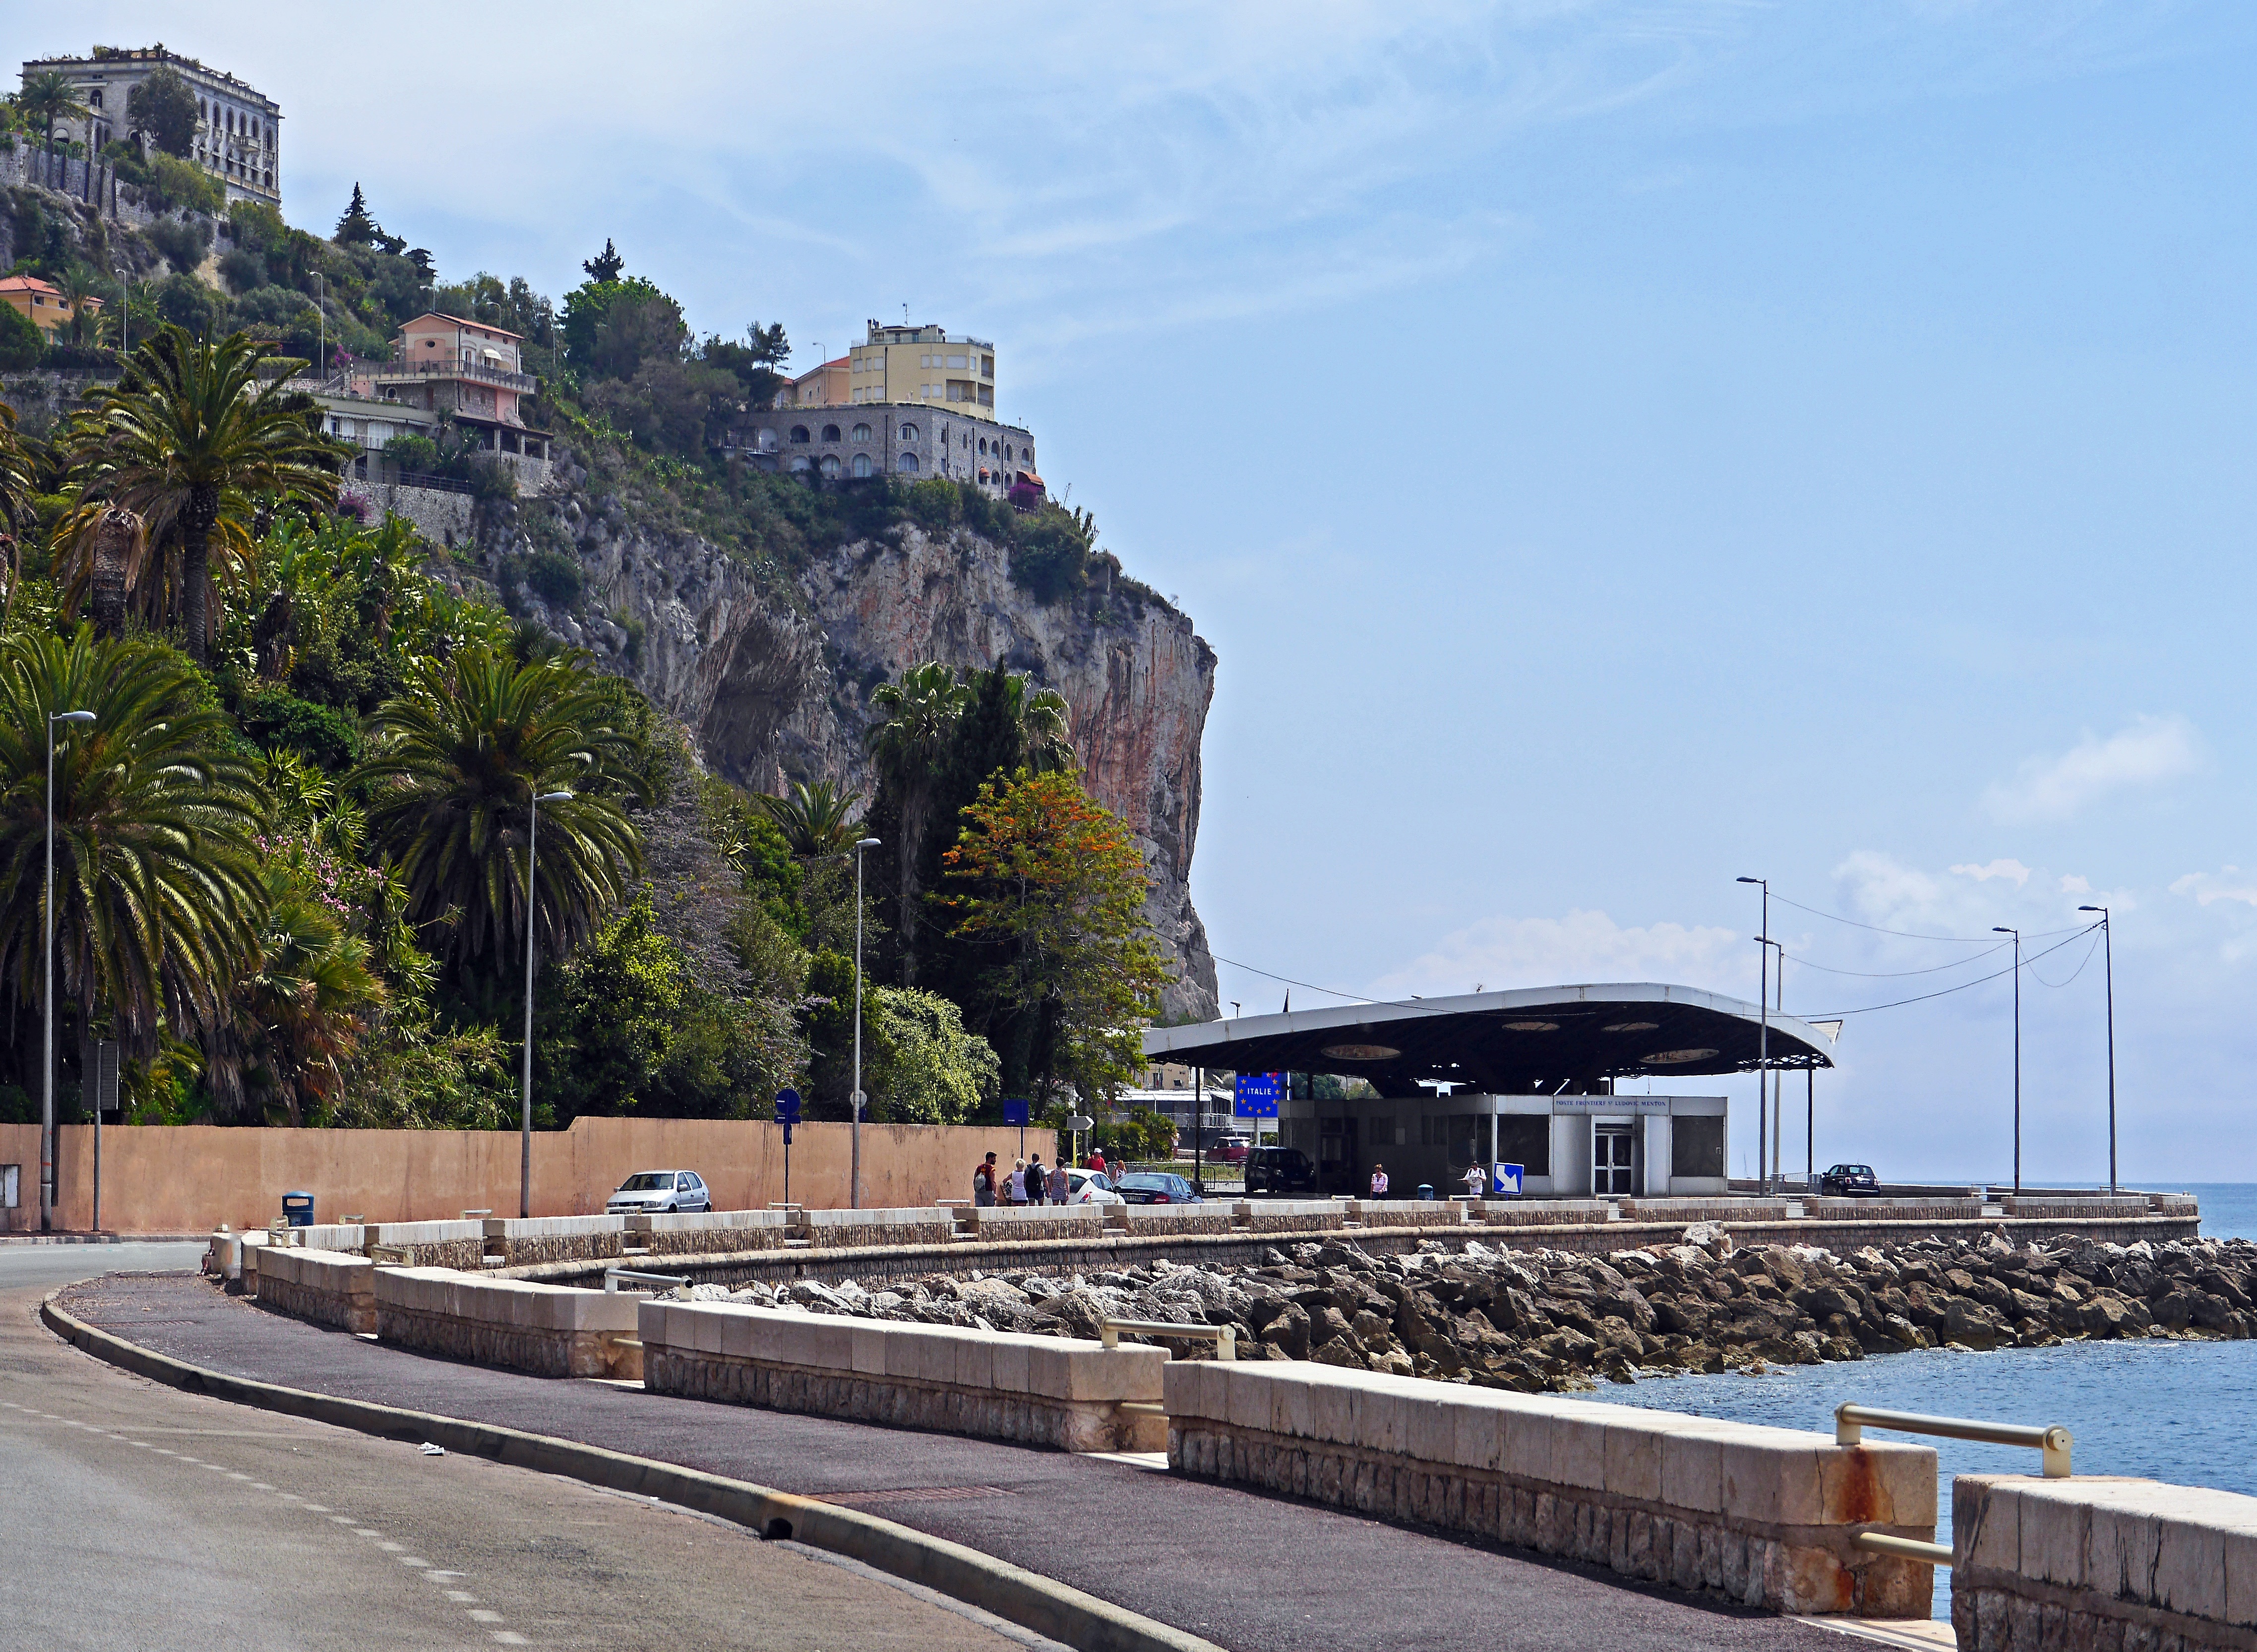
sea, coast, rock, mountain, highway, building, transport, mediterranean, bay, steep, stadium, bank, infrastructure, homes, riviera, coastal road, palm trees, clearance, menton, south of france, abyss, shore protection, c te d azur, alpes maritimes, country border, france italy, ventimiglia, cross station